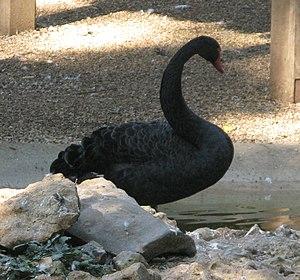
Cygne noir (cygnus atratus), parc de Blossac, Poitiers.
Le Parc de Blossac est un parc et un jardin de Poitiers aménagé par Paul Esprit Marie de La Bourdonnaye, comte de Blossac, Intendant du roi Louis XV entre 1753 et 1770.